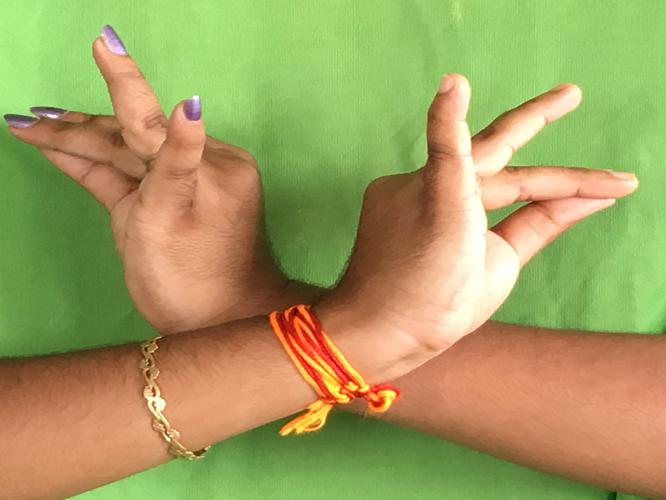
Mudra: Katakavardhana
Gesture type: double_hand